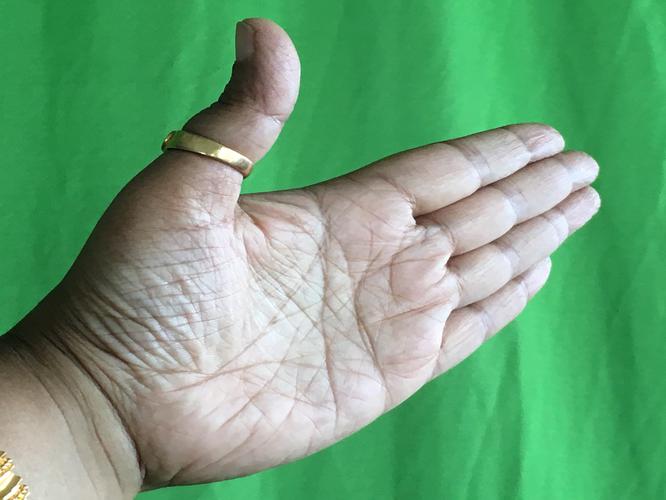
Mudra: Ardhachandran
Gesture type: single_hand